Paweł Zagumny

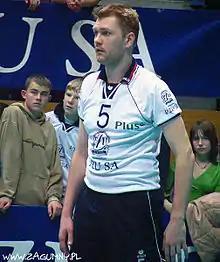
Zagumny as AZS Olsztyn player in the 2005/2006 season.

Paweł Zagumny (born 18 October 1977) is a Polish former professional volleyball player. Zagumny was a member of the Poland national team from 1996 to 2014 and a participant in 4 Olympic Games (Atlanta 1996, Athens 2004, Beijing 2008, London 2012). During his career, he won the 2014 World Champion title, 2012 World League, and the 2009 European Champion title.